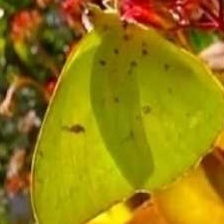
Species: CLOUDED SULPHUR
Butterfly family (ImageNet category): sulphur_butterfly